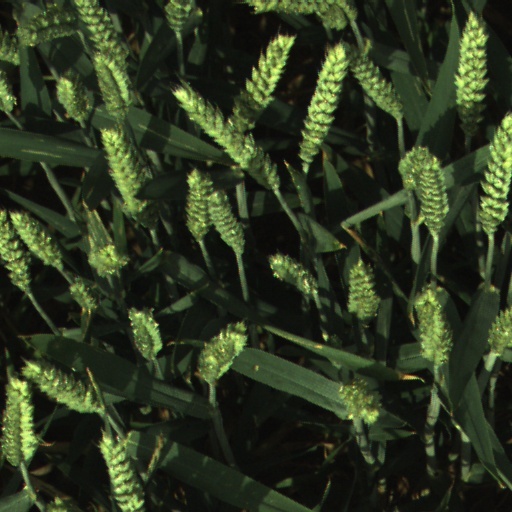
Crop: wheat